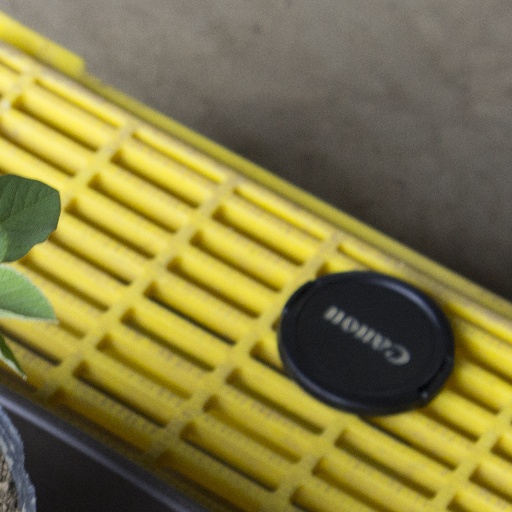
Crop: soybean